Half-Life: Blue Shift

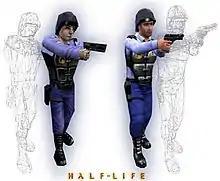
The High Definition pack placed higher quality models in the game, doubling the number of polygons used in the original models.

"Blue Shift" was announced in the second quarter of 2000 as part of an upcoming Dreamcast port of "Half-Life". While the port was developed by Captivation Digital Laboratories, "Blue Shift" was developed by Gearbox Software, who also developed the first "Half-Life" expansion, "". The game had the working title "Half-Life: Guard Duty"; publisher Sierra Entertainment announced the name "Blue Shift" on August 30, 2000. As with "Opposing Force", the title has a double meaning, referring to both the blue shift light phenomenon and the name of Barney's shift. The Dreamcast port would include higher detail models and textures that were double the polygon count of Valve's original "Half-Life" models.